STS-126

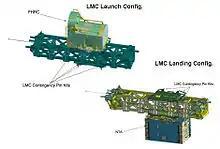
LMC with FHRC and NTA STS-126

STS-126 carried the signatures of over 500,000 students that participated in the 2008 Student Signatures in Space program, jointly sponsored by NASA and Lockheed Martin. In celebration of Space Day last May 2008, students from over 500 schools signed giant posters, their signatures were scanned onto a disk, and the disk was flown on the STS-126 mission. The Student Signatures in Space project has been active since 1997, and has flown student signatures on seven other shuttle flights, starting with STS-86.